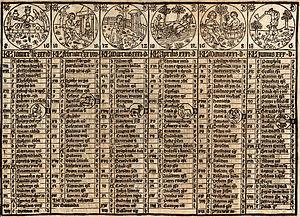
Johannes von Gmunden est un mathématicien et astronome autrichien. Il est considéré comme le fondateur de la prestigieuse école d'astronomie de Vienne.